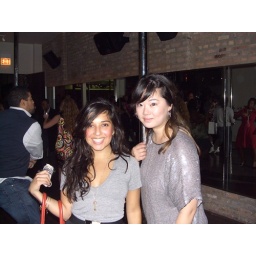
in the pole room at flirty girl fitness where you get in shape by using the pole